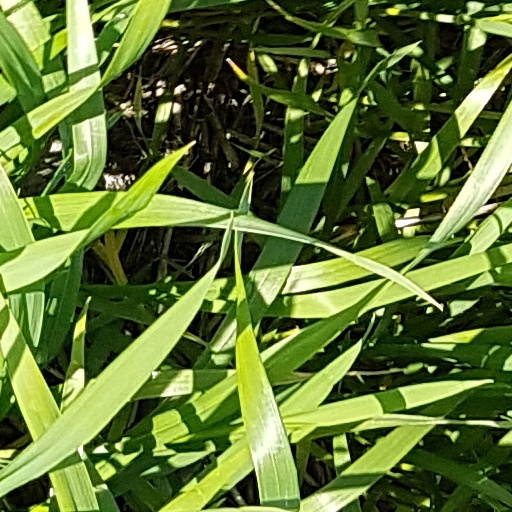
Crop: wheat